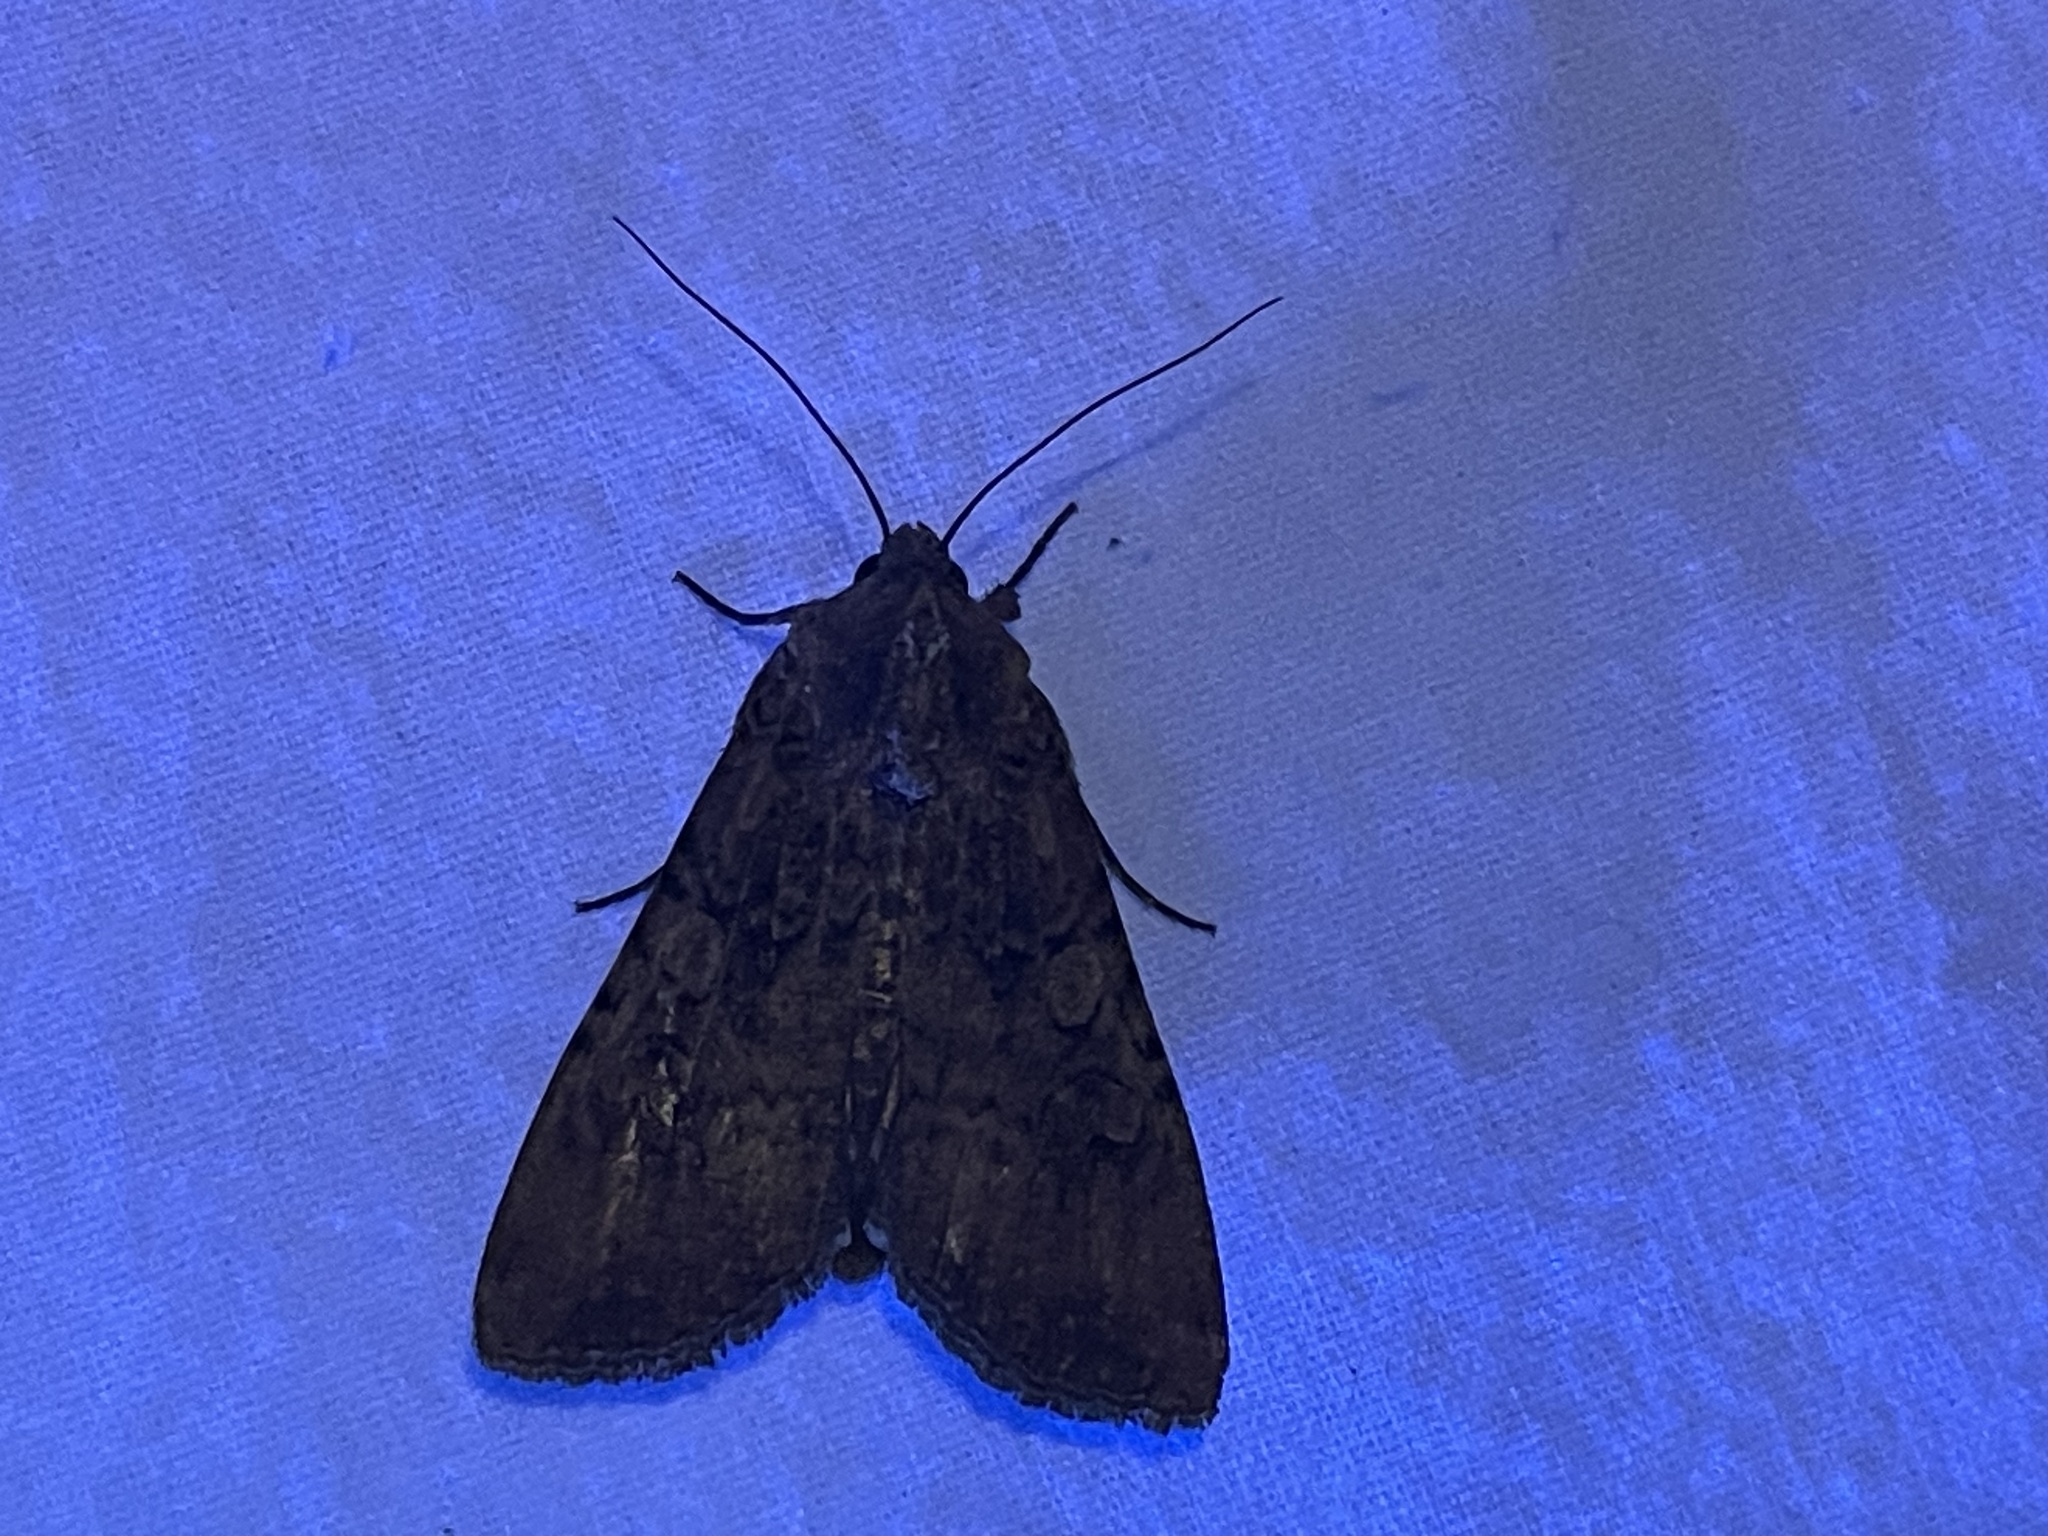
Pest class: cutworms